Morris Lapidus

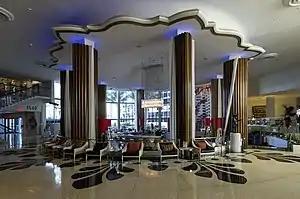
Eden Roc Miami Beach Hotel, interior

After this very successful 22-year career in retail interior design with Ross-Frankel, Lapidus was asked to be a "hotel doctor" on several Miami Hotels. He soon was the associate architect of five hotel projects in Miami Beach—Sans Souci Hotel 1947 (opened 1949, after 1996 called the RIU Florida Beach Hotel), followed closely by the Nautilus 1950, the diLido (1951), the Biltmore Terrace (1951), and the Algiers (1951), all along Collins Avenue, and amounting to the single-handed redesign of an entire district. The hotels were an immediate popular success and Lapidus began to push the boundaries of the hotel experience further.